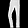
Label: Trouser